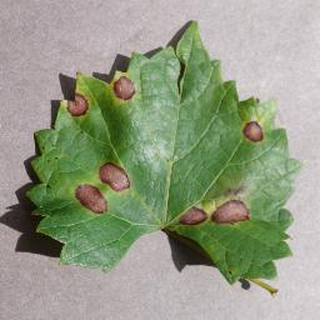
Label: grape_black_rot